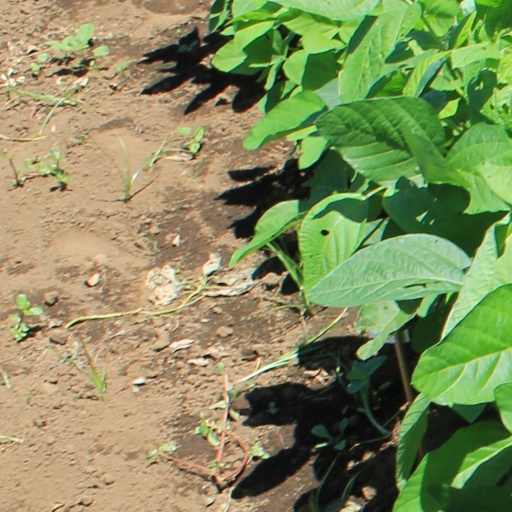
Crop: soybean